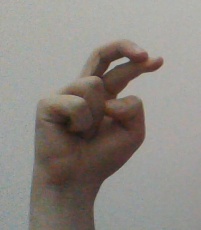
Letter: zay